Bamboo

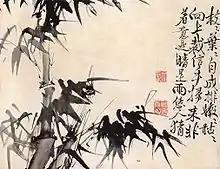
"Bamboo", by Xu Wei, Ming Dynasty.

Due to its flexibility, bamboo is also used to make fishing rods. The split cane rod is especially prized for fly fishing.